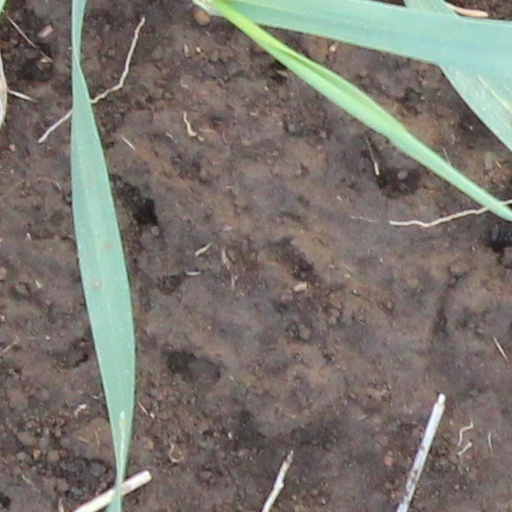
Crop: wheat